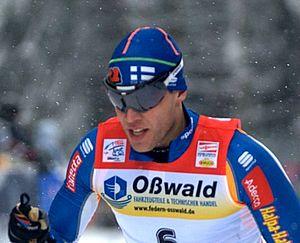
Kalle Lassila, né le 23 janvier 1985 à Veteli, est un fondeur finlandais.